COVID-19 vaccination in the United Kingdom

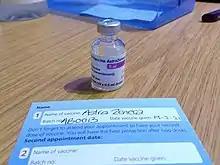
AstraZeneca vaccine vial and a NHS patient COVID-19 vaccination record card at a NHS vaccination centre

On 19 March, Prime Minister Boris Johnson received his first dose of the AstraZeneca vaccine at St. Thomas' Hospital. By this point, more than 26 million people had received their first dose of a COVID-19 Vaccine.